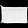
Label: Bag